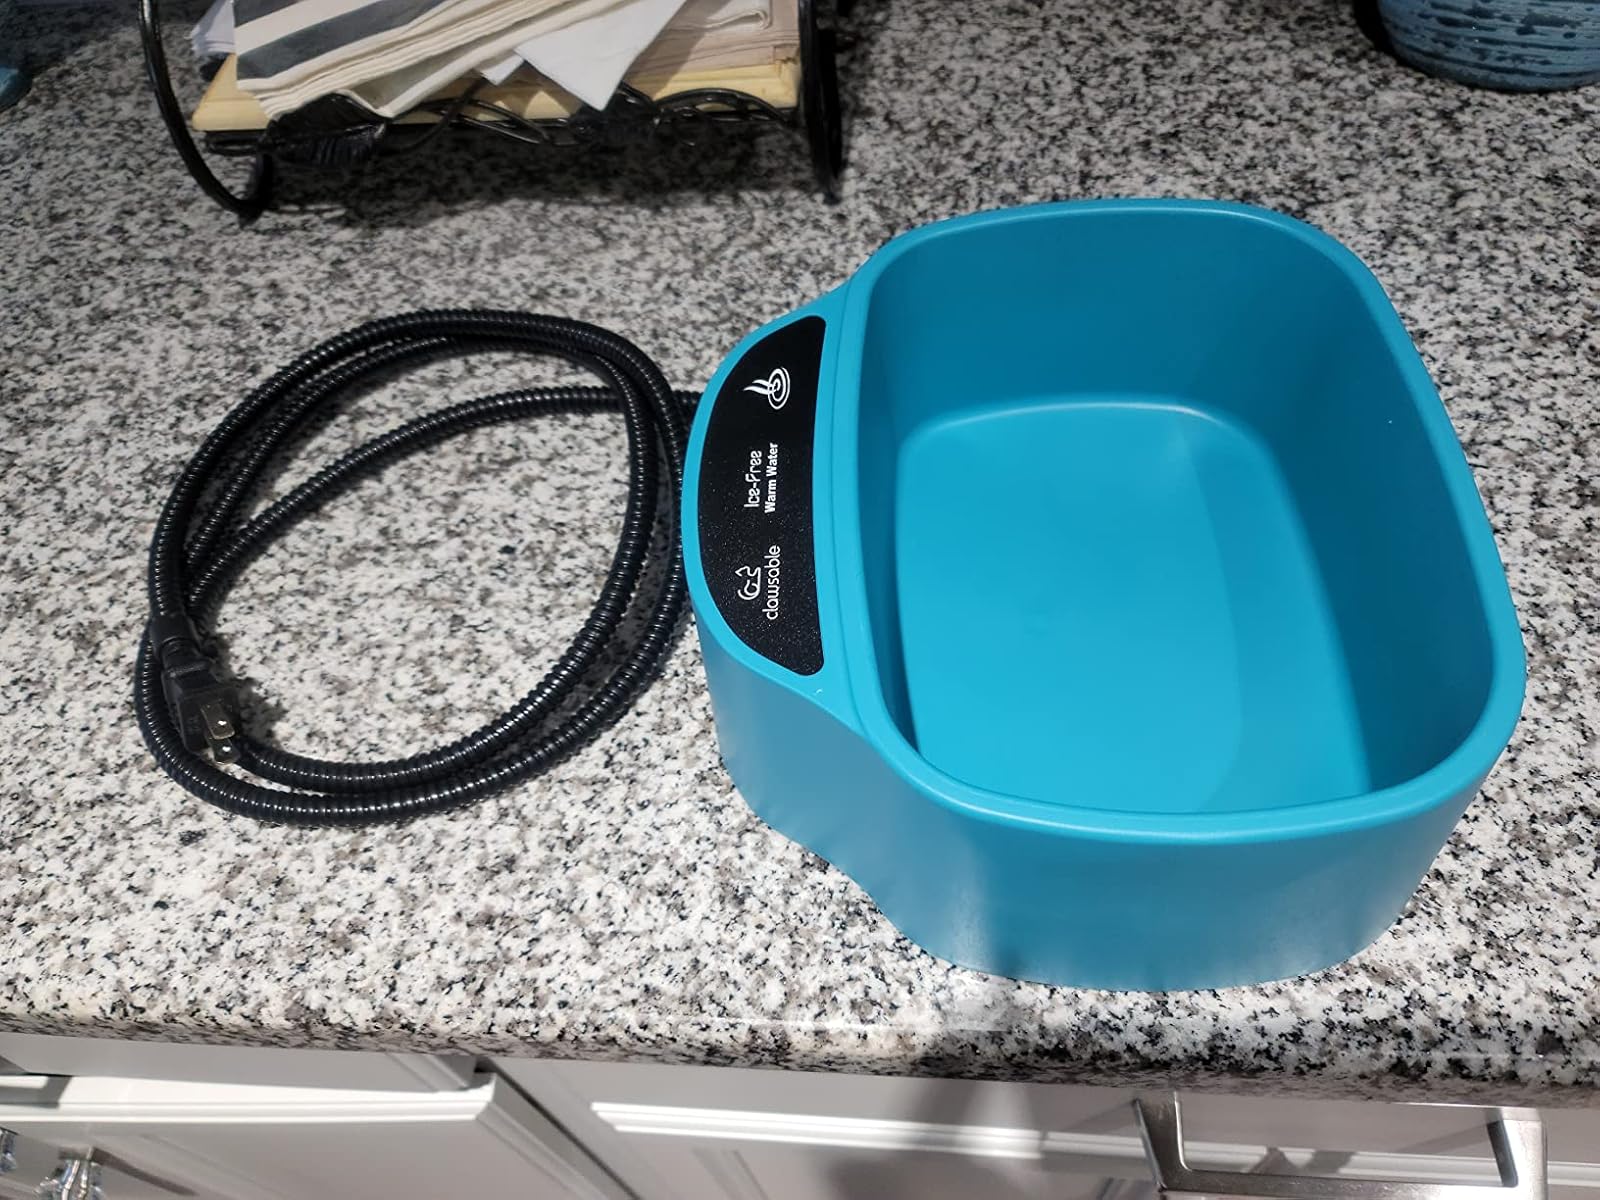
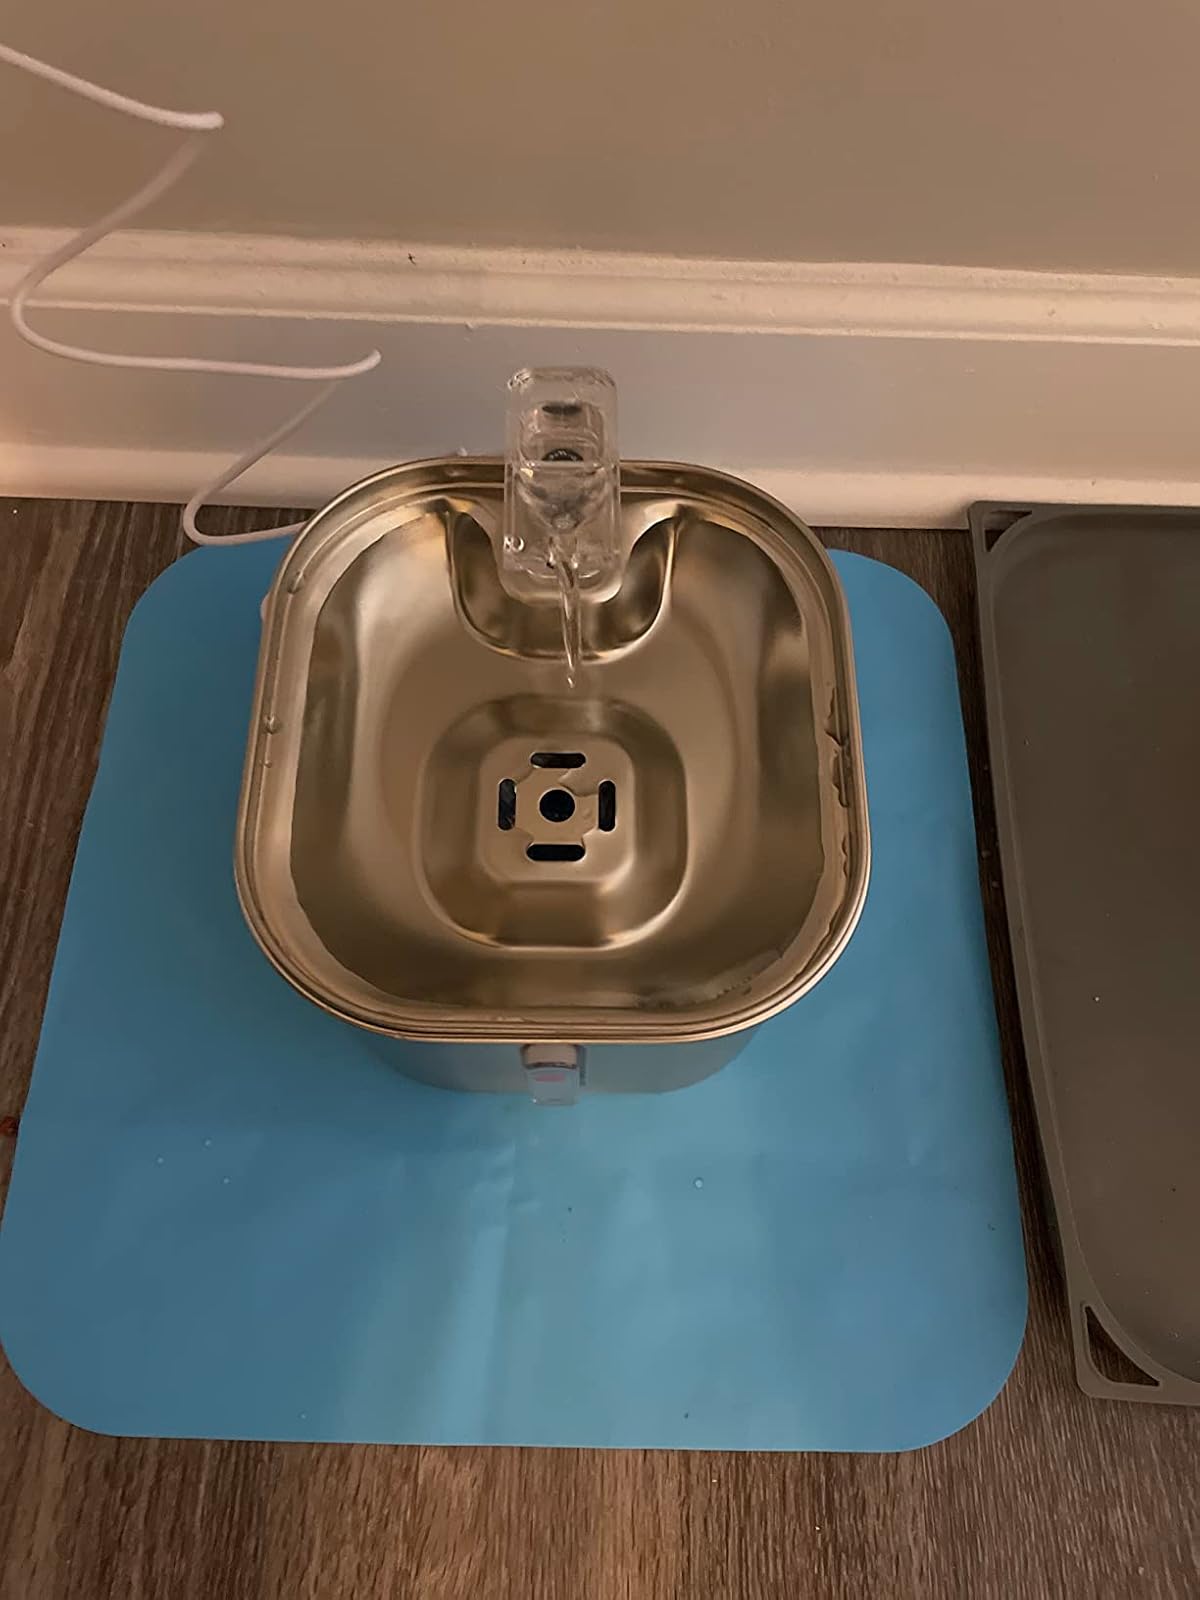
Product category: items_bowl
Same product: no